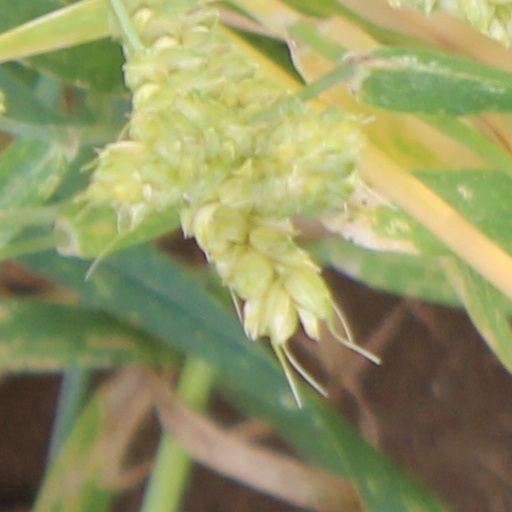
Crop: wheat